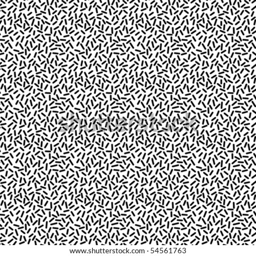
a fine , grainy vector pattern in black and white .